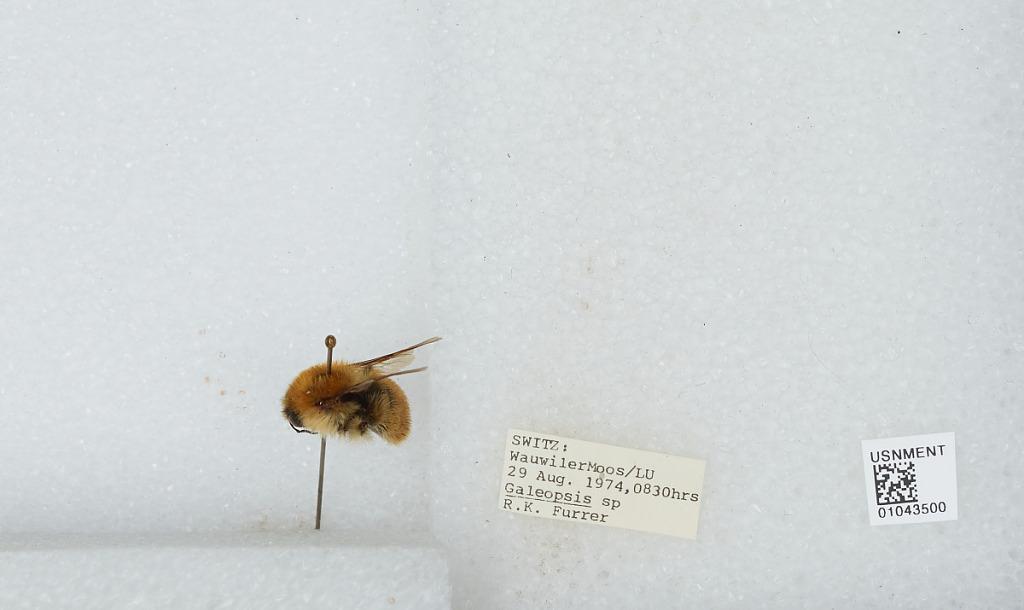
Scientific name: Bombus sp.
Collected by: R. Furrer
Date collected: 1974-8-29
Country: Switzerland
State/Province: Lucerne
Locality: Wauwilermoos
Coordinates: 47.1757, 8.00497